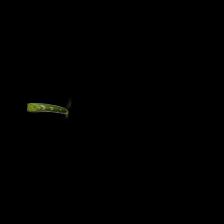
Plant: Aloe Vera